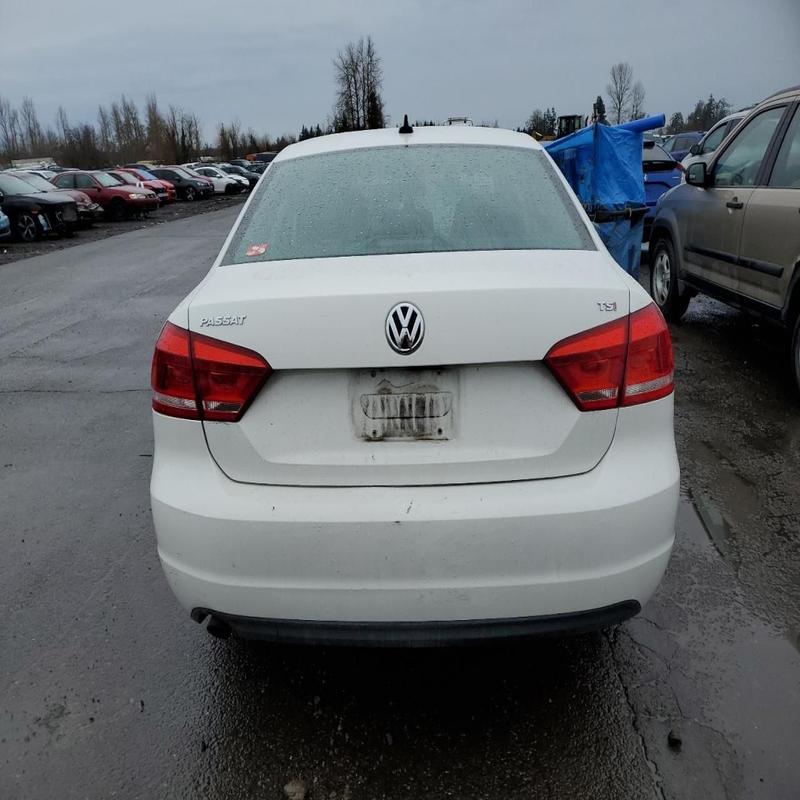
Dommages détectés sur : pare-choc arrière, plaque d'immatriculation arrière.
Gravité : majeur